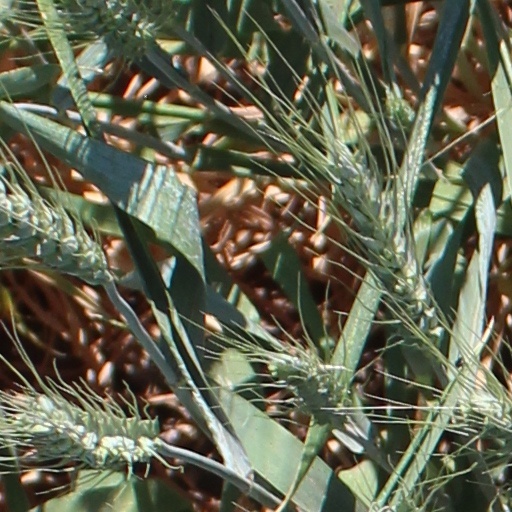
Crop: wheat